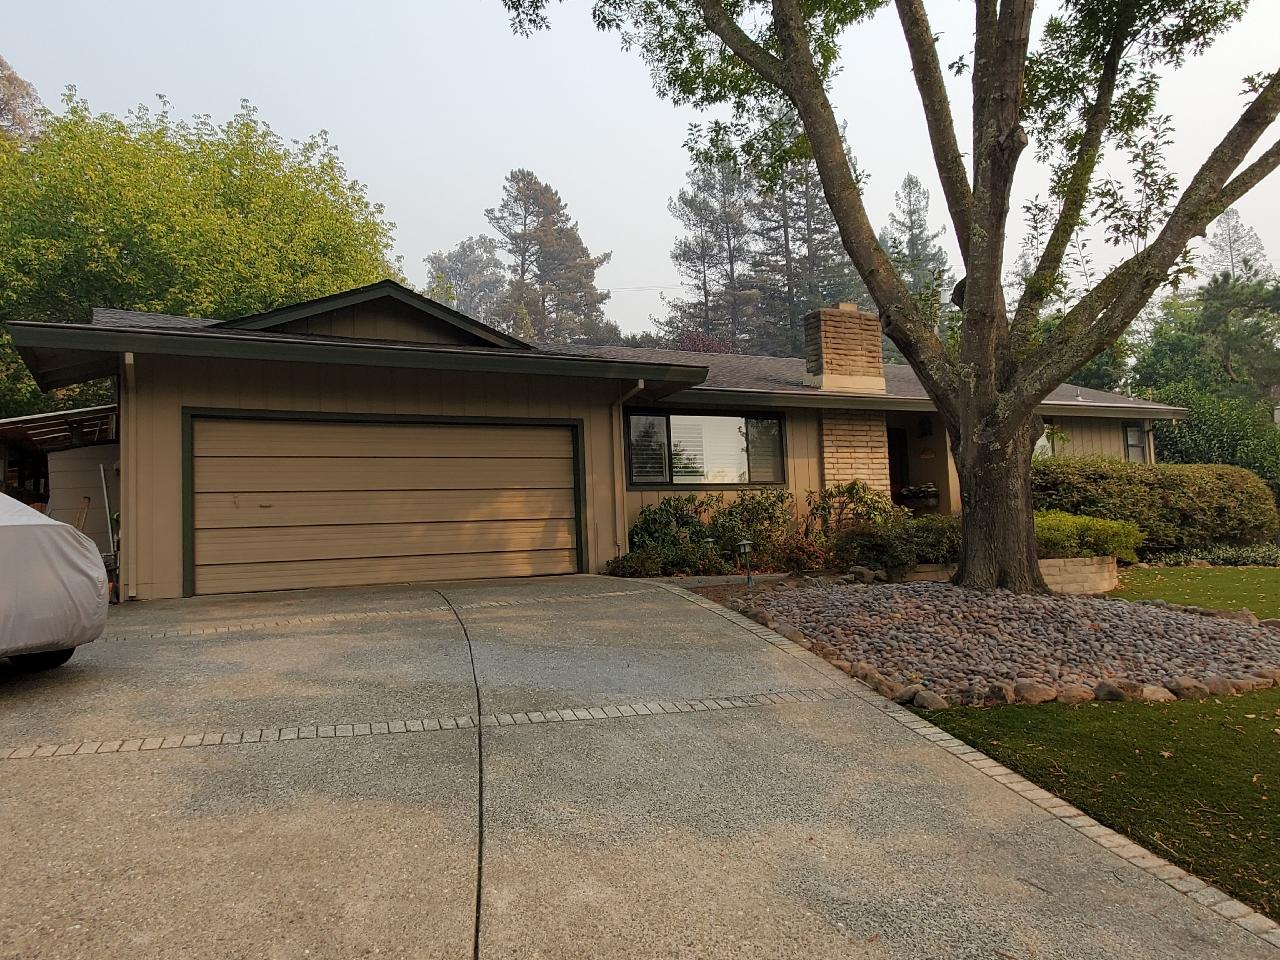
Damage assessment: no_damage